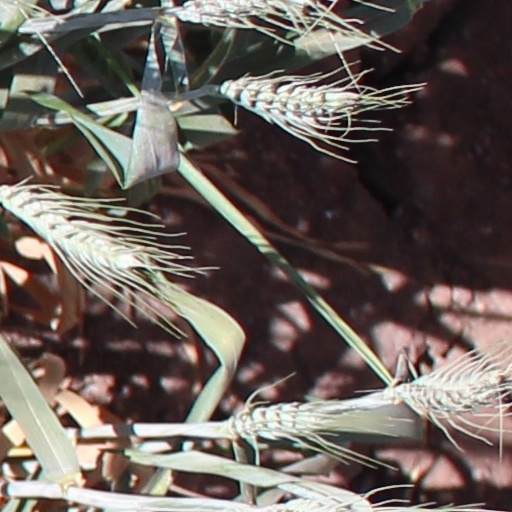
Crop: wheat